History of television

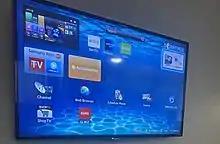
An early Smart TV from 2012 running the discontinued Orsay platform

On December 25, 1926, Kenjiro Takayanagi demonstrated a TV system with a 40-line resolution that employed a CRT display at Hamamatsu Industrial High School in Japan. Takayanagi did not apply for a patent.